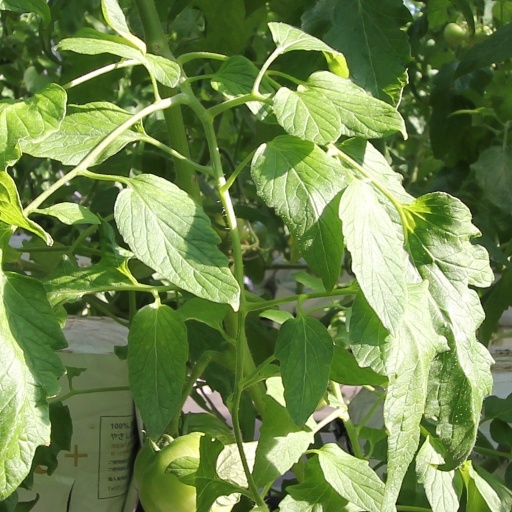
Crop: tomato